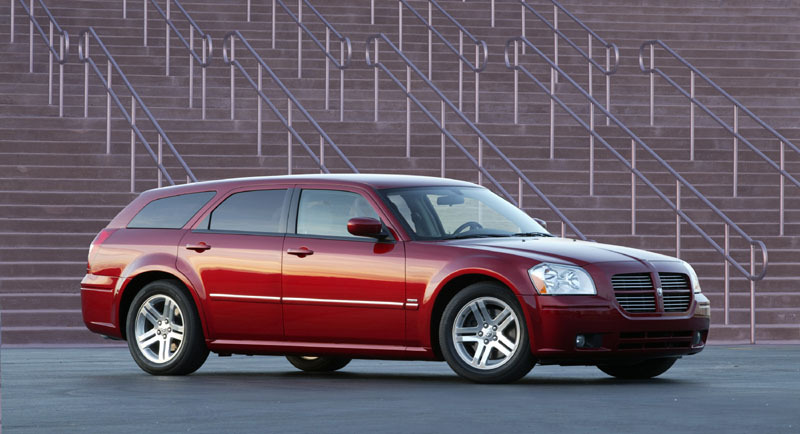
Car model: 2008 Dodge Magnum Wagon